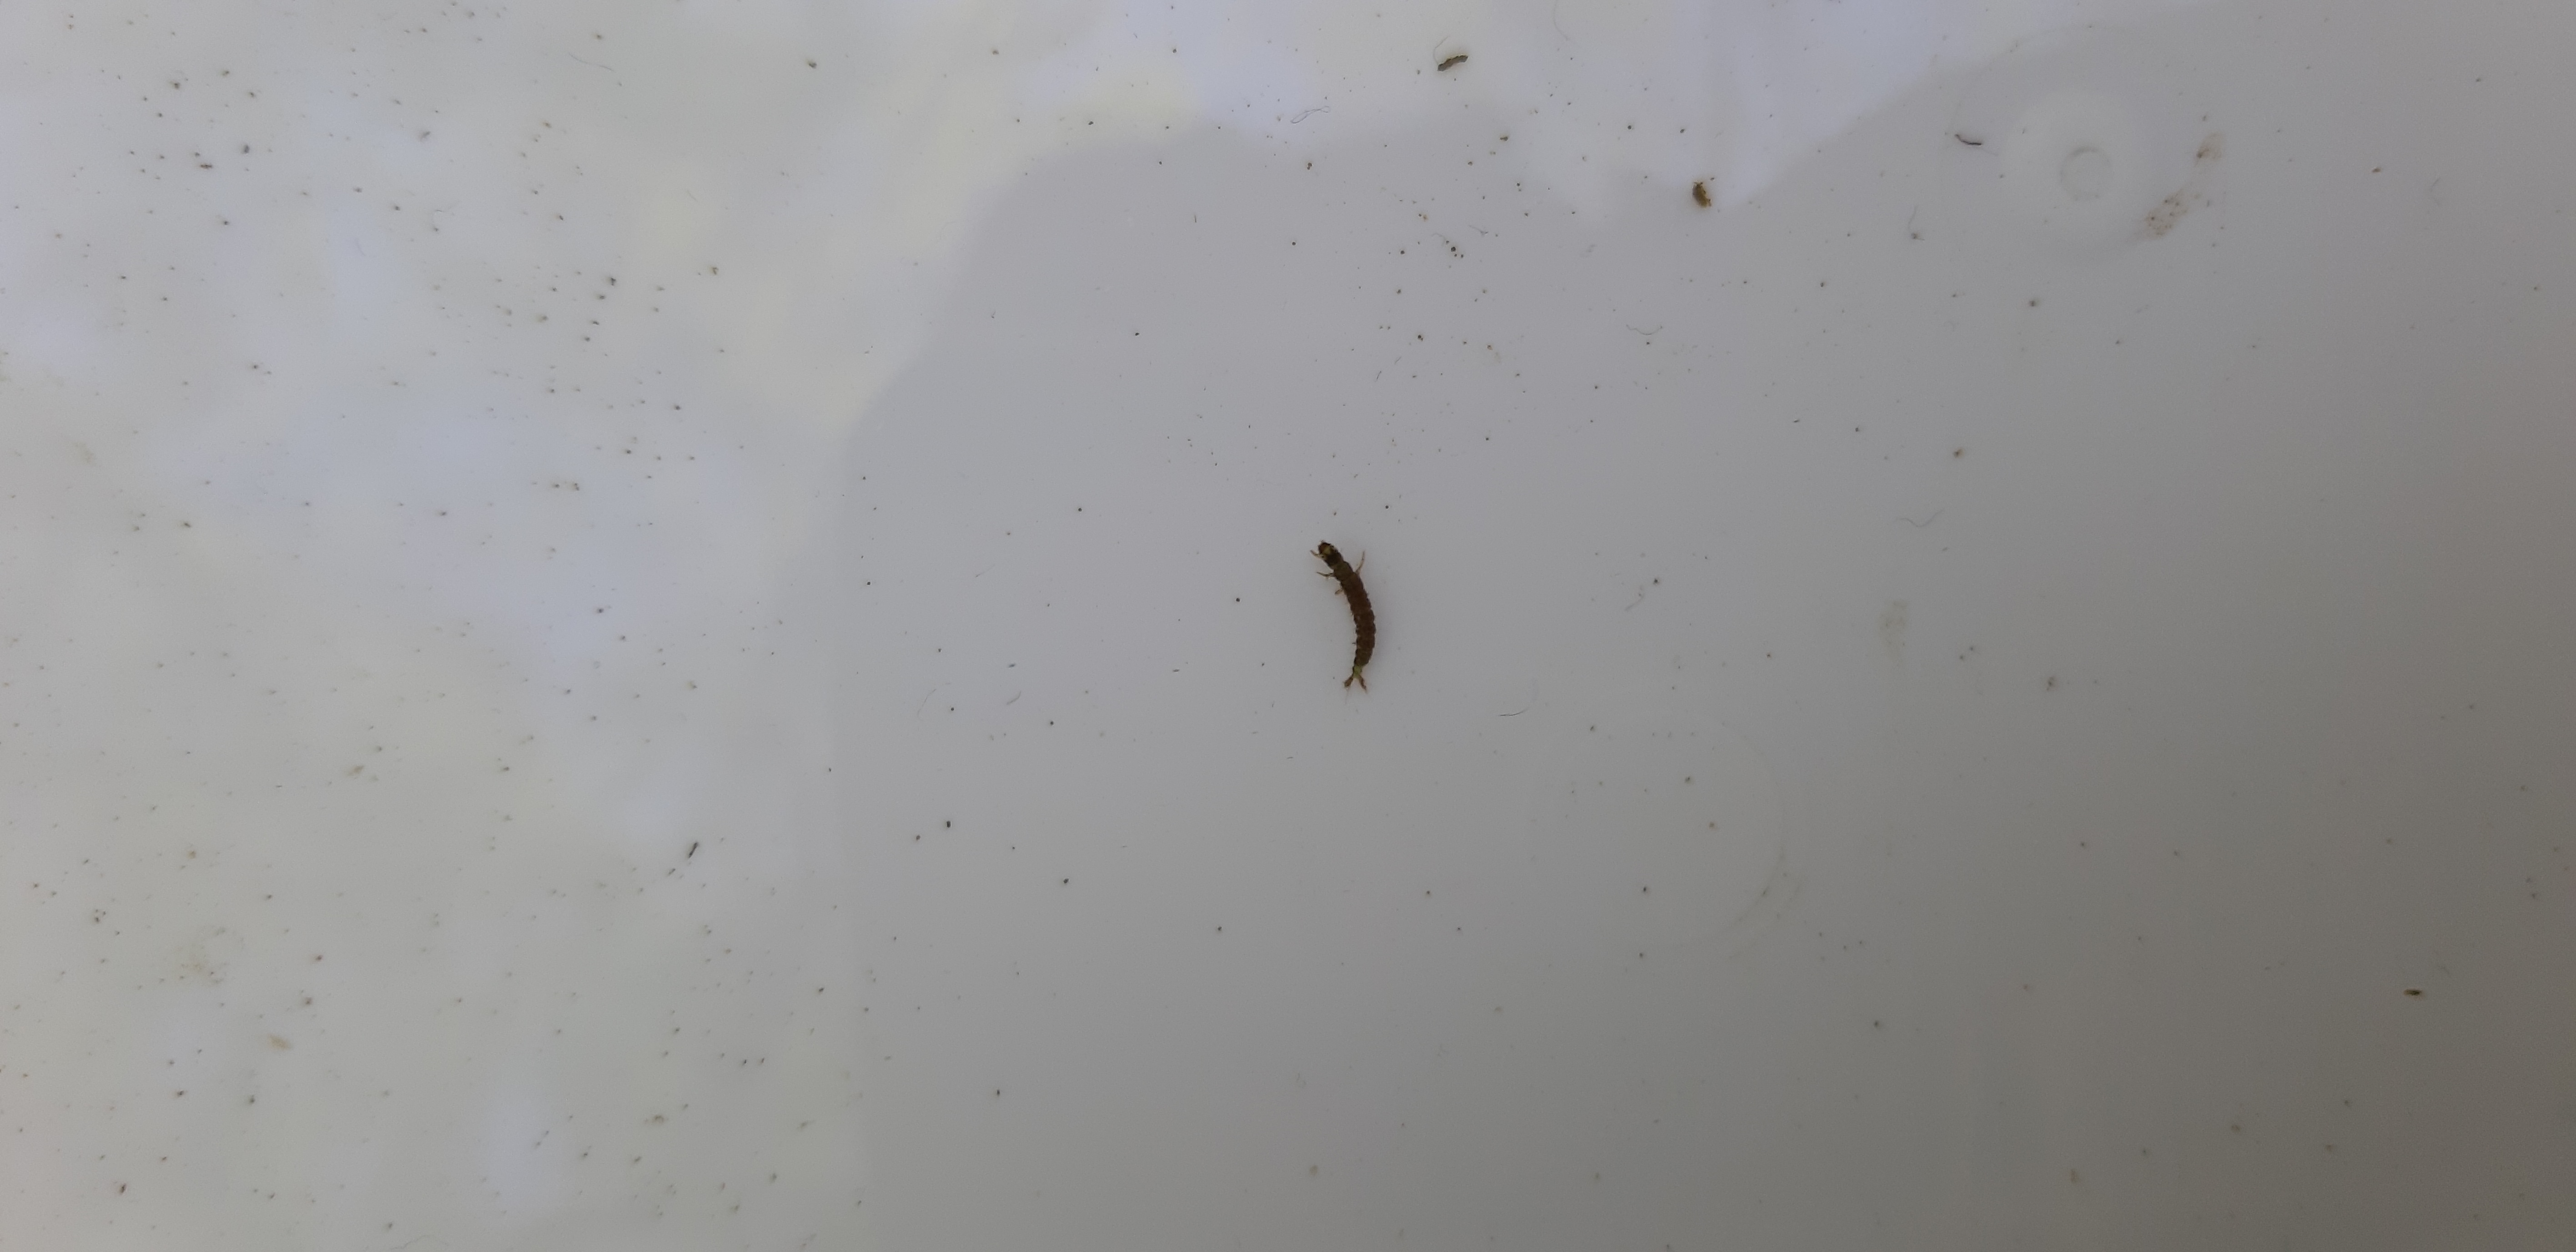
Macroinvertebrate group: caddisflies